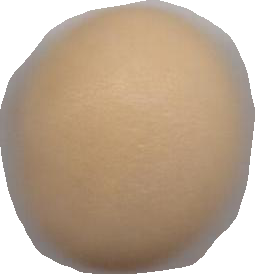
Variety: Grobogan